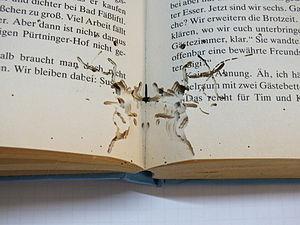
Les parasites du livre aussi nommés vers du livre ou poux du livre, désignent tout insecte dont la forme larvaire ou adulte endommage des livres en rongeant la reliure ou en perçant les pages par des petits trous. On y inclut également certains champignons, rats et souris.